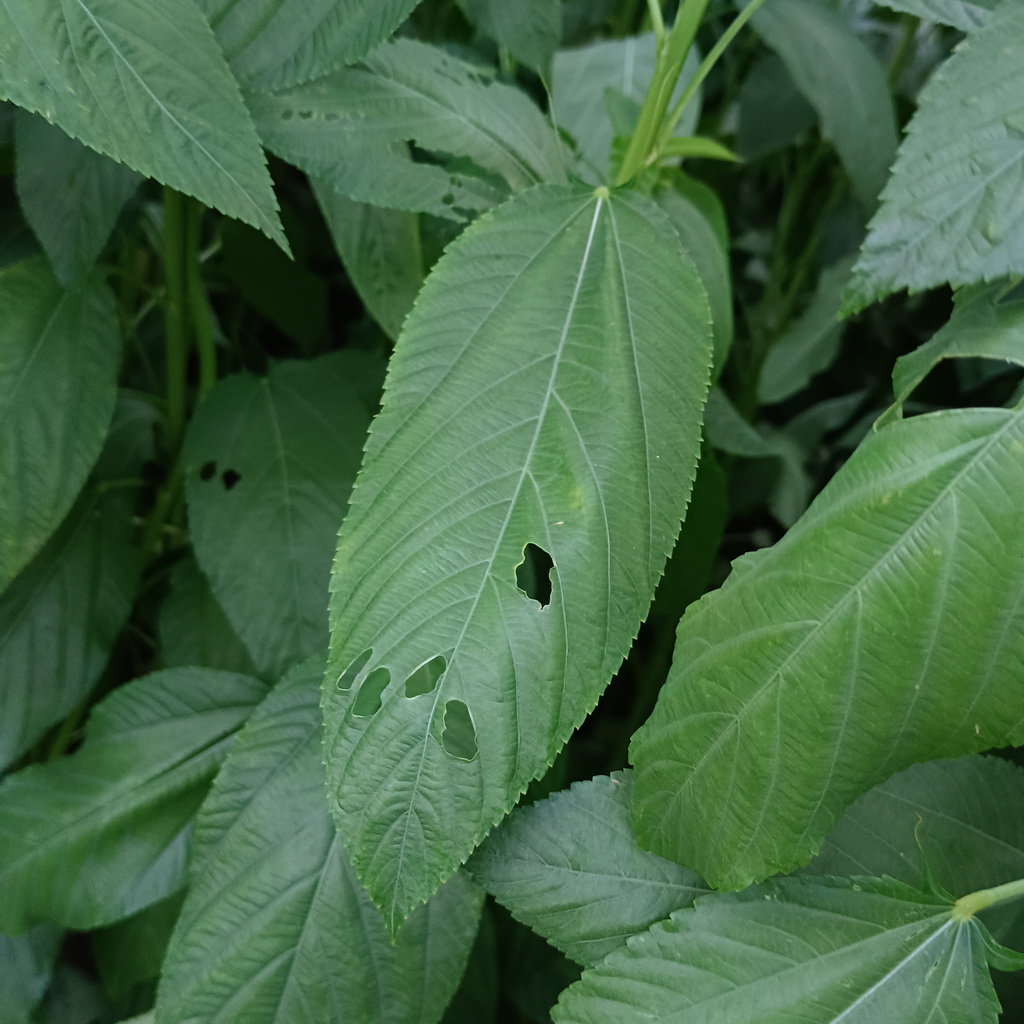
Label: Holed